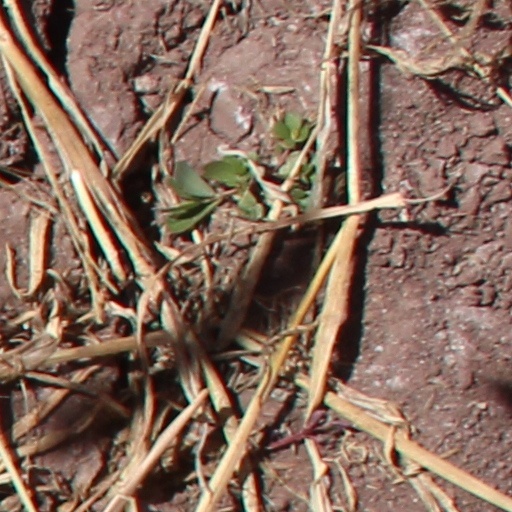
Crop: wheat